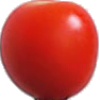
Label: Tomato Cherry Red 1